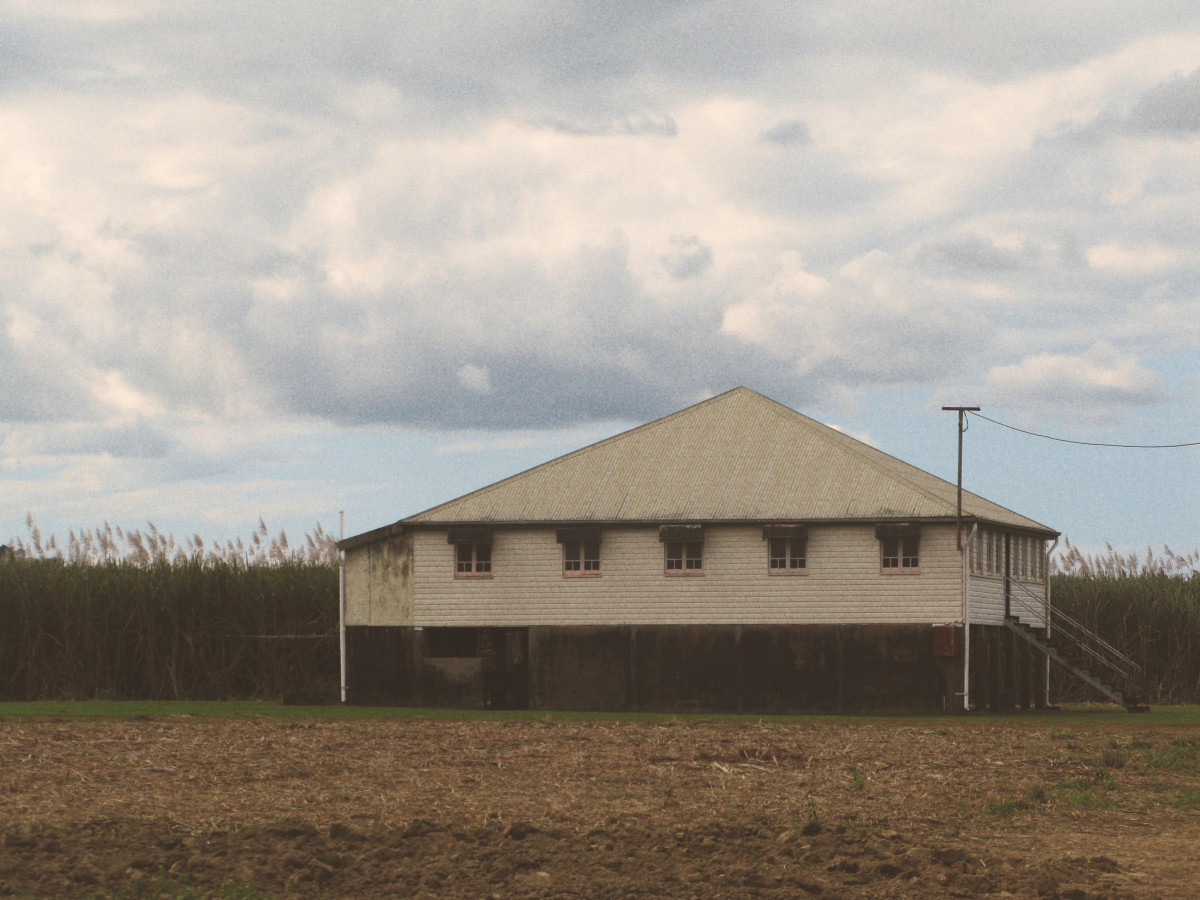
Tags: farm, prairie, house, building, barn, shack, plain